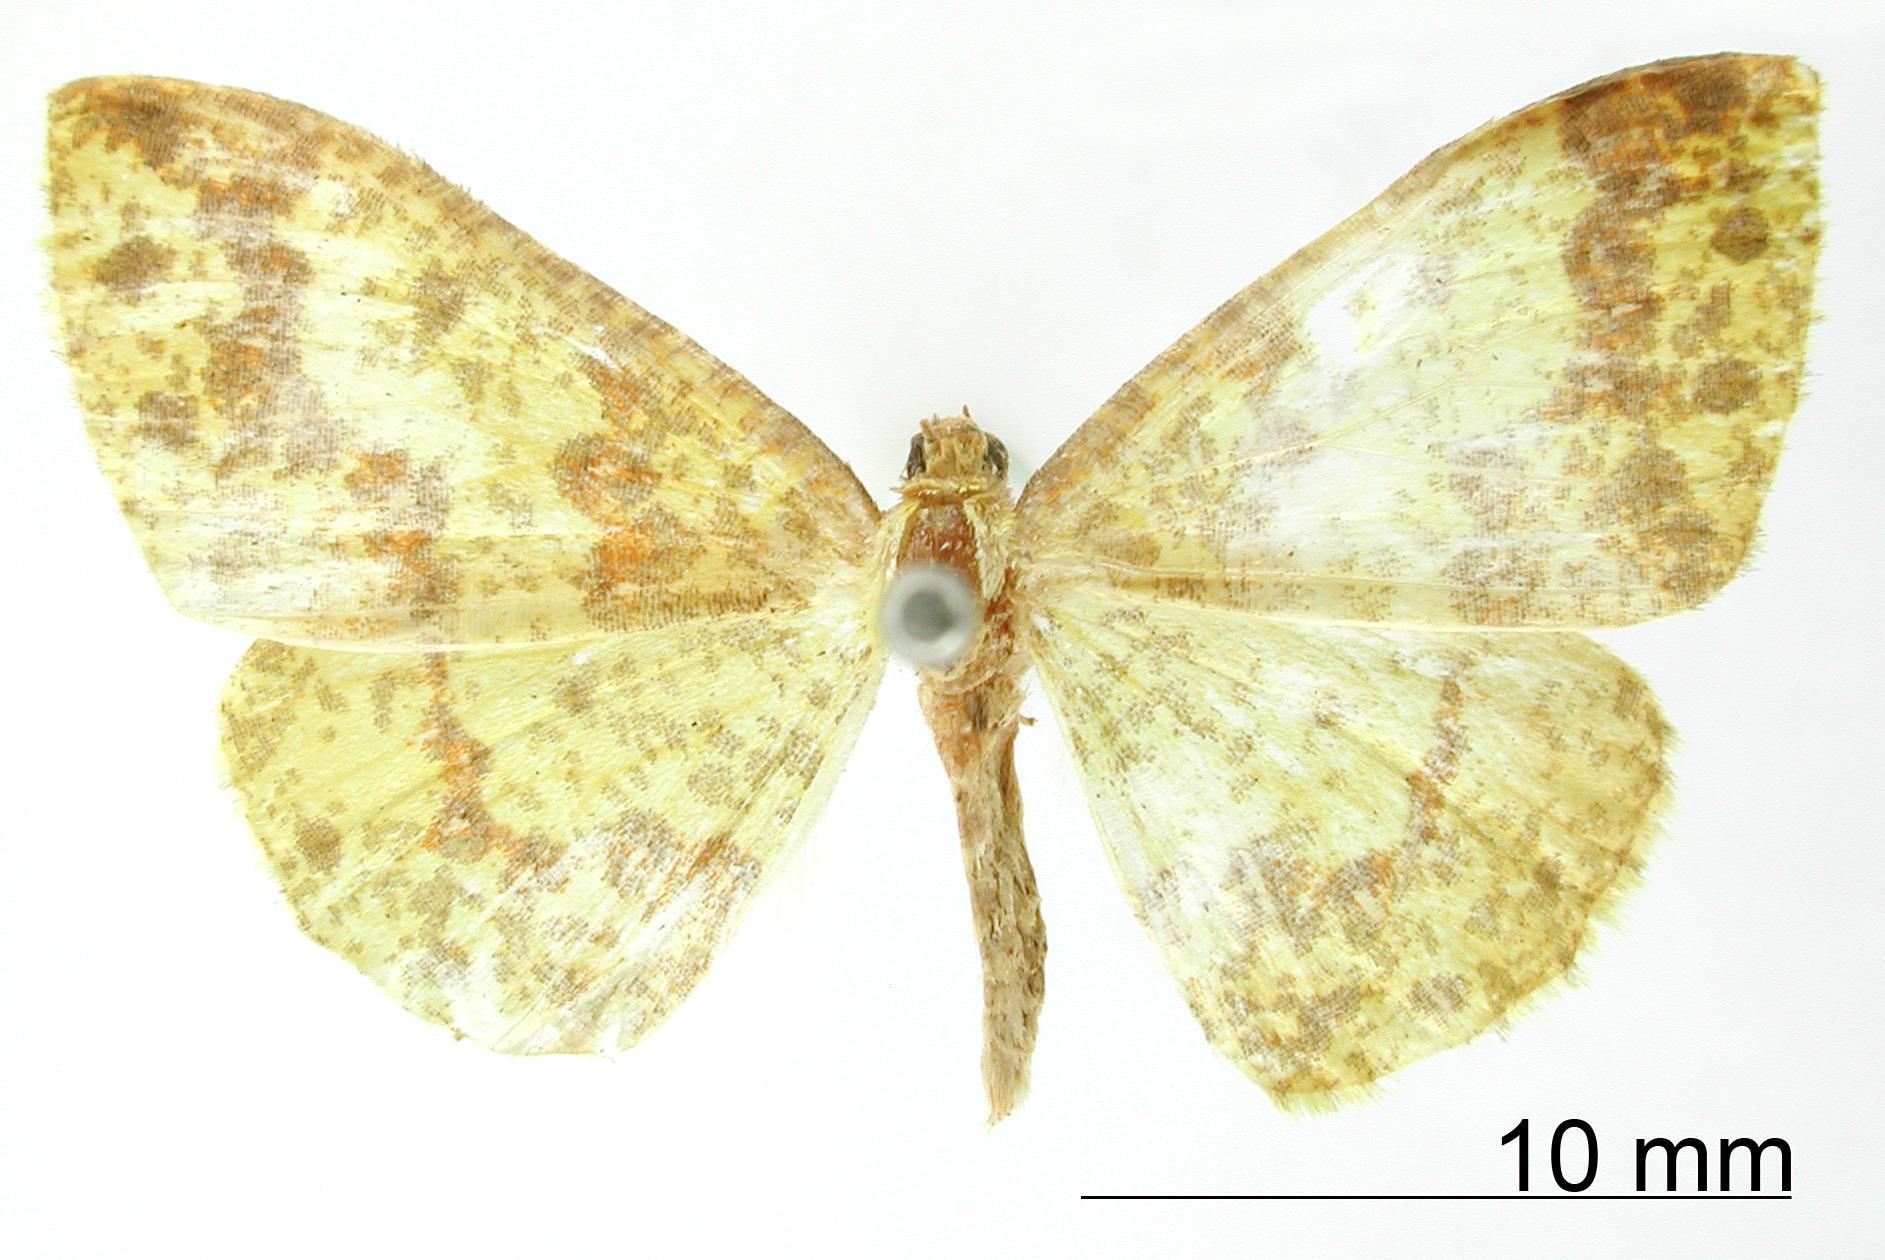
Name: Melinodes angasmarcata
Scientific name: Melinodes angasmarcata Dognin, 1918
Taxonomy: Animalia, Arthropoda, Insecta, Lepidoptera, Geometridae, Ennominae
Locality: Angasmarca, Peru, Peru